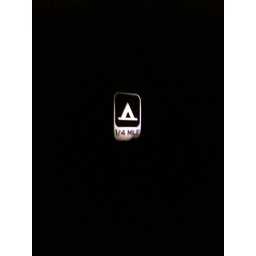
You'll begin to notice a trend of campground sign pictures taken by the light of my bike headlight.